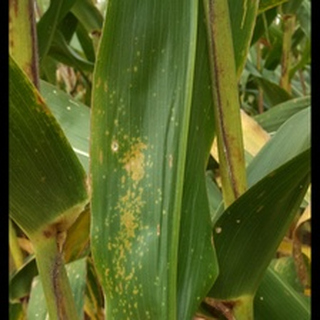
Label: corn_common_rust